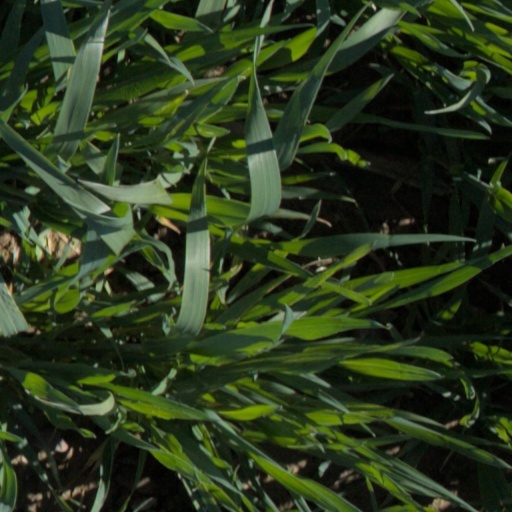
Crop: wheat